Xipe Totec

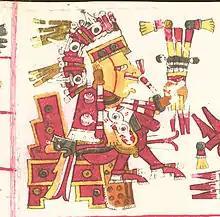
Xipe Totec as depicted in the Codex Borgia.

Xipe Totec appears in codices with his right hand upraised and his left hand extending towards the front. Xipe Totec is represented wearing flayed human skin, usually with the flayed skin of the hands falling loose from the wrists. His hands are bent in a position that appears to possibly hold a ceremonial object. His body is often painted yellow on one side and tan on the other. His mouth, lips, neck, hands and legs are sometimes painted red. In some cases, some parts of the human skin covering is painted yellowish-gray. The eyes are not visible, the mouth is open and the ears are perforated. He frequently had vertical stripes running down from his forehead to his chin, running across the eyes. He was sometimes depicted with a yellow shield and carrying a container filled with seeds. One Xipe Totec sculpture was carved from volcanic rock, and portrays a man standing on a small pedestal. The chest has an incision, made in order to extract the heart of the victim before flaying. It is likely that sculptures of Xipe Totec were ritually dressed in the flayed skin of sacrificial victims and wore sandals. In most of Xipe Totec sculptures, artists make emphasis in his sacrificial and renewal nature by portraying the different layers of skin.